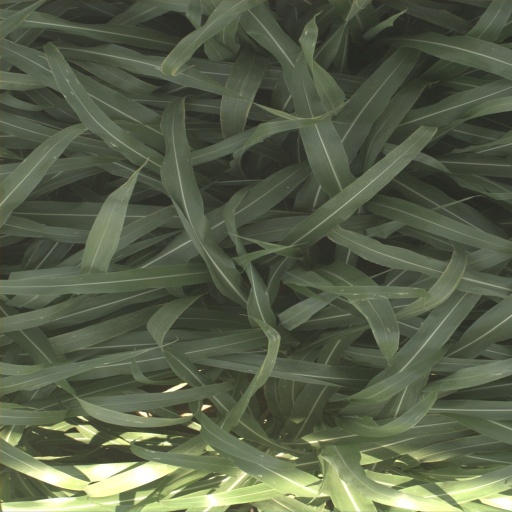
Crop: sorghum